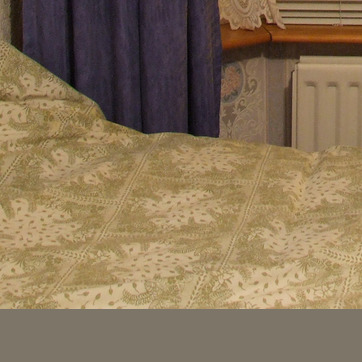
Material: fabric